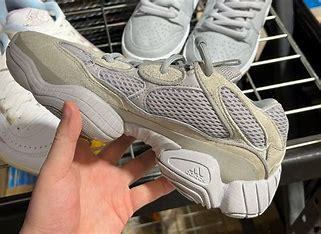
Brand: Adidas
Model: Yeezy 500